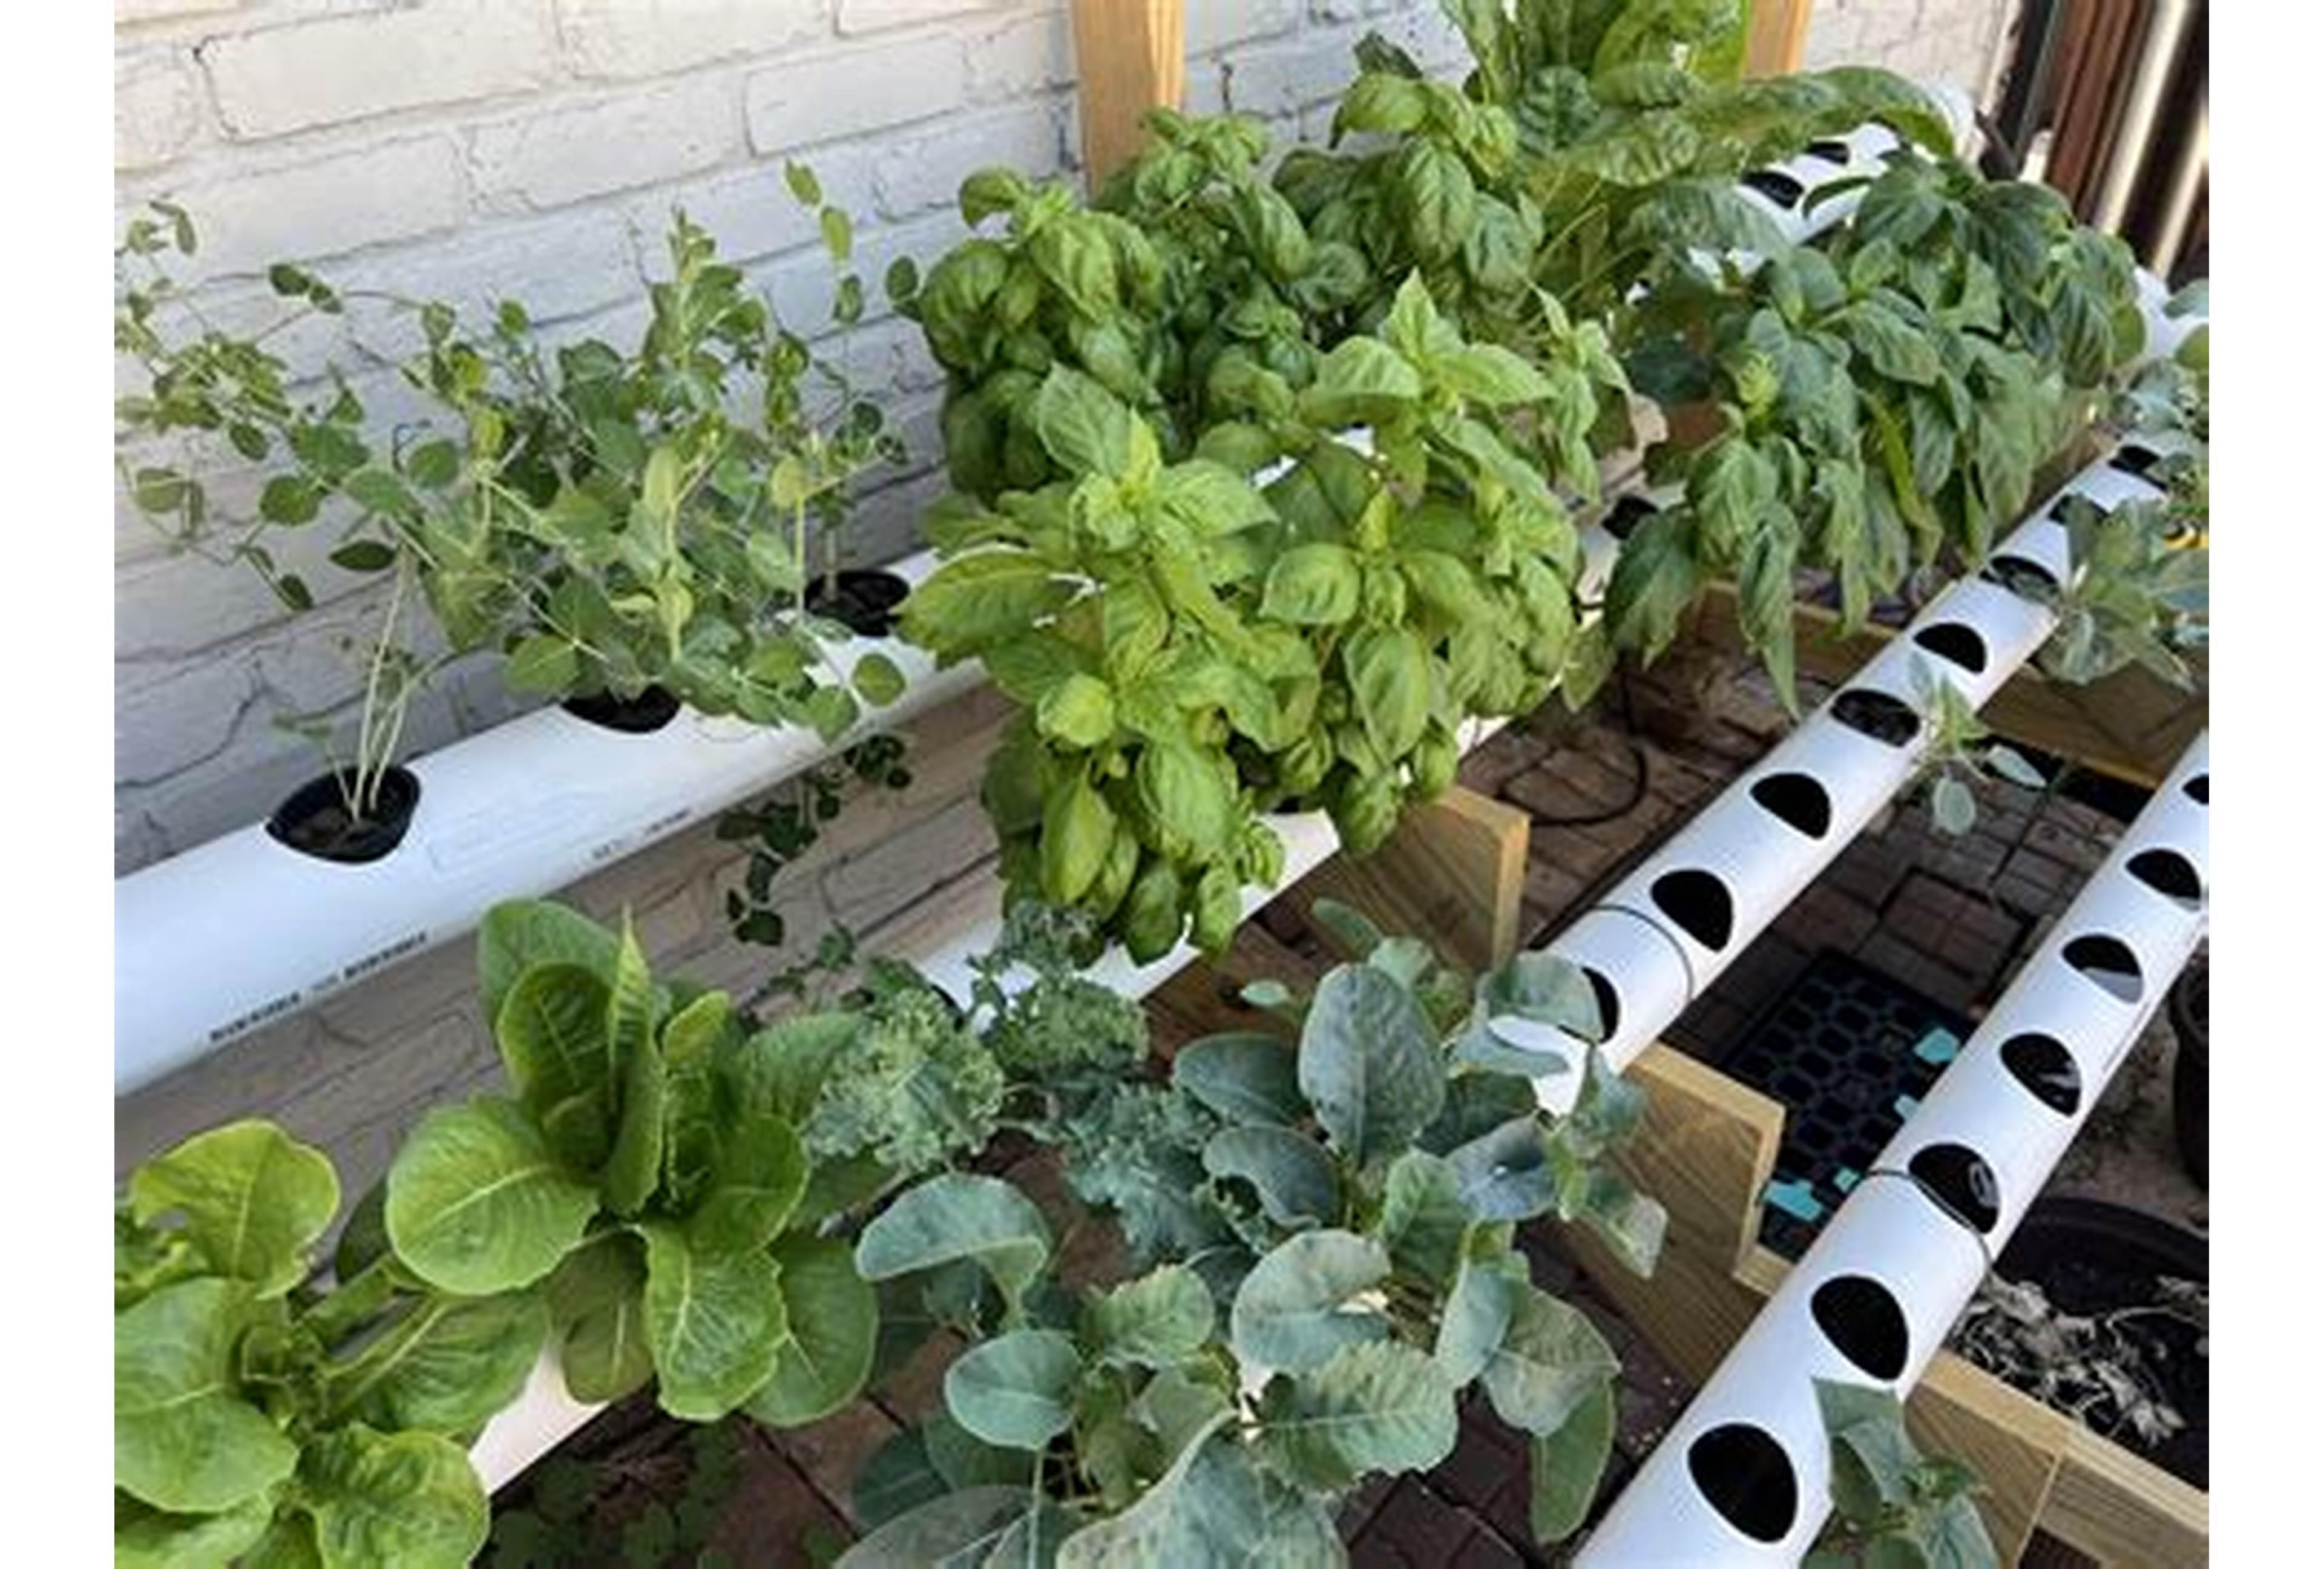
Kilimo cha kisasa cha mazao mbalimbali ya chakula kinacholenga kuongeza uzalishaji wa ubora wa hali ya juu kwa njia ya mabomba ya plastiki yanayo pitisha maji ya virutubisho.